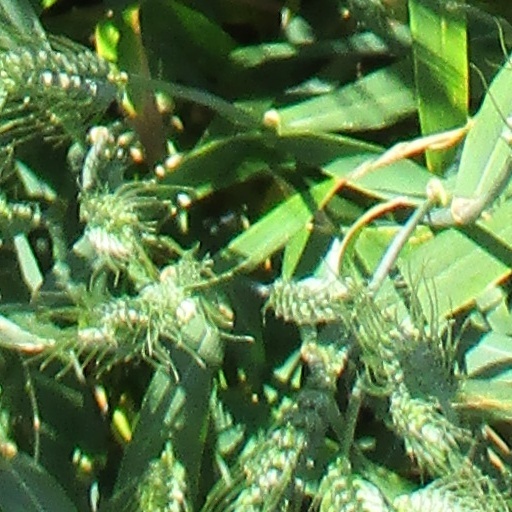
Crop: wheat